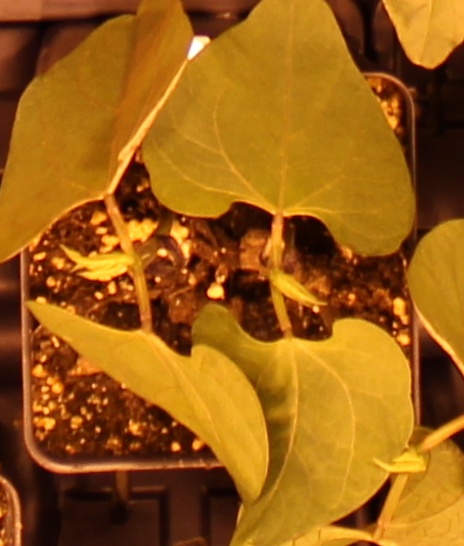
Label: Blackbean